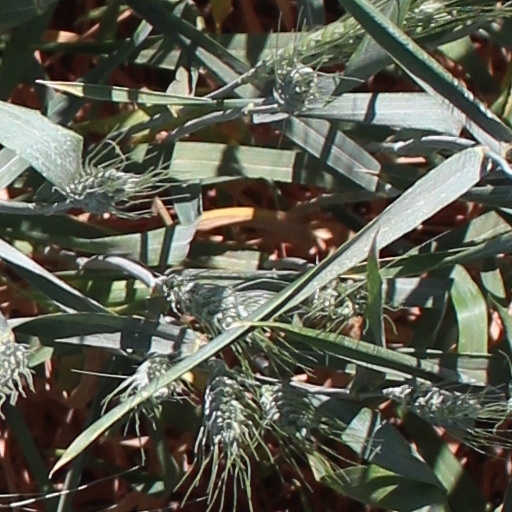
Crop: wheat